Raúl Musibay

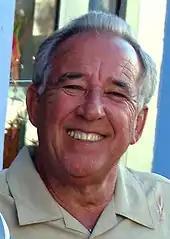
Raúl Musibay, 2004

Raúl Musibay (born in Cayo la Rosa, near Bauta in the province of Havana, Cuba) is a chef and Internet entrepreneur.